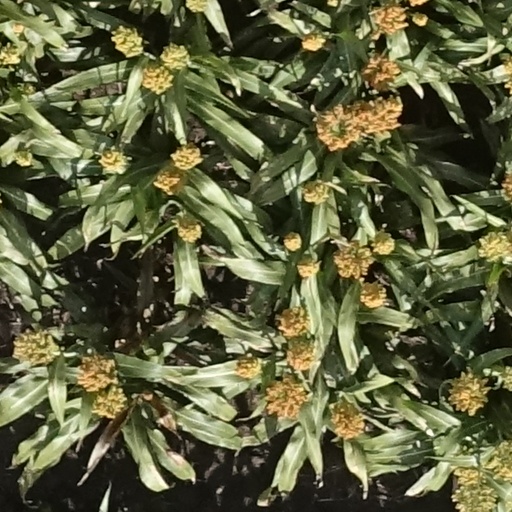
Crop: sorghum